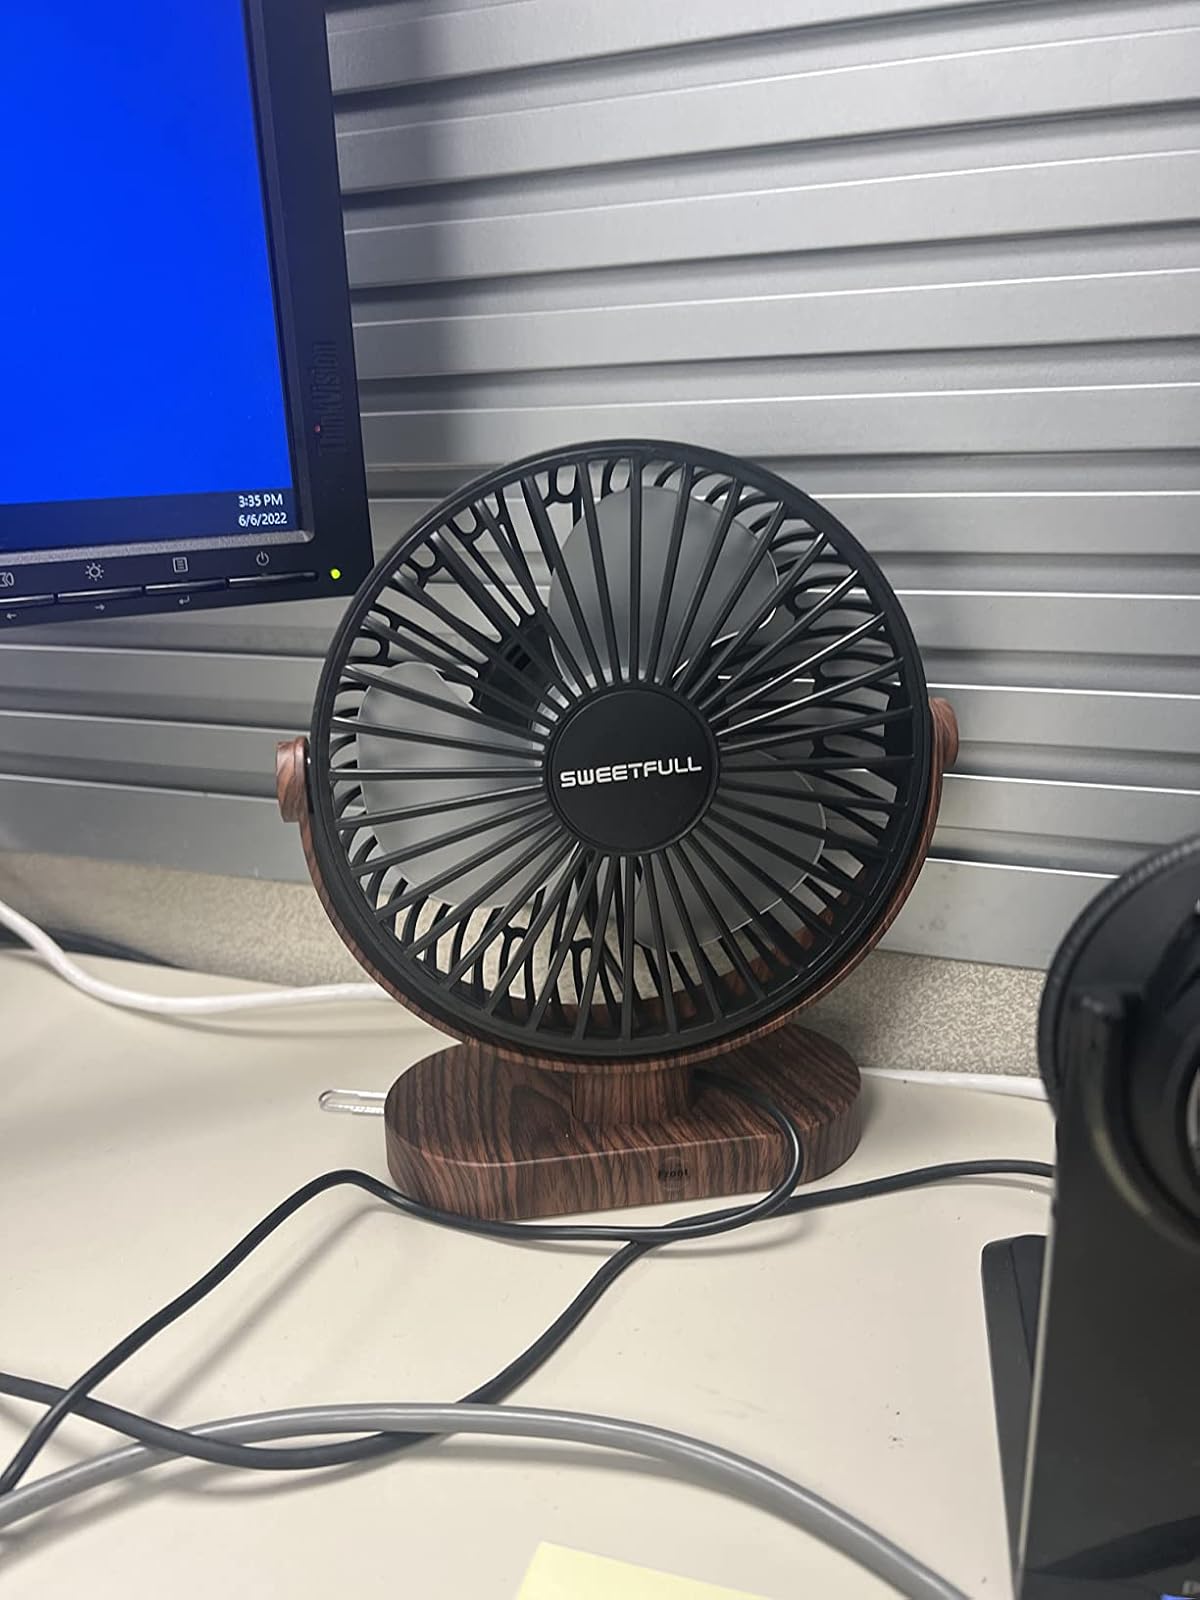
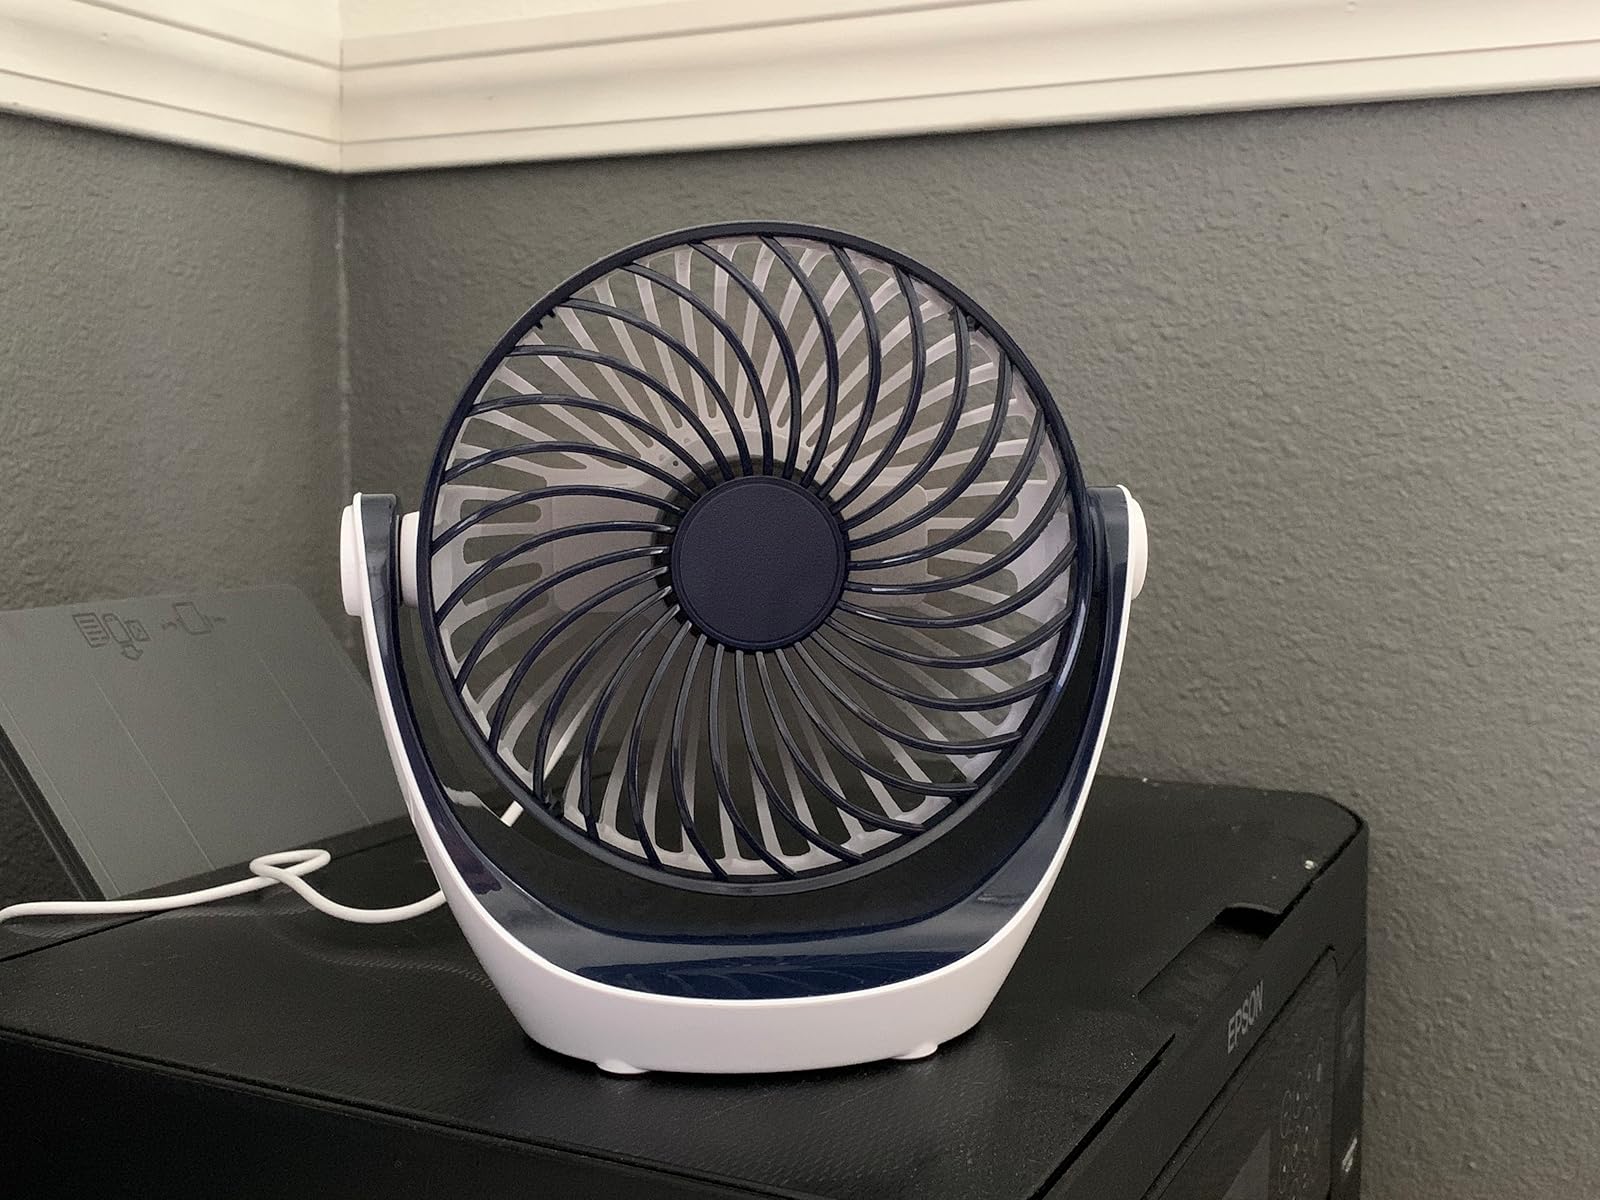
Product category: fan
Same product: no